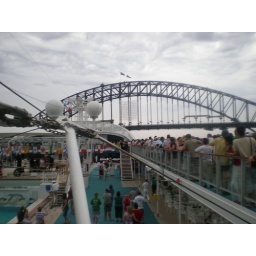
under the harbour bridge we sail